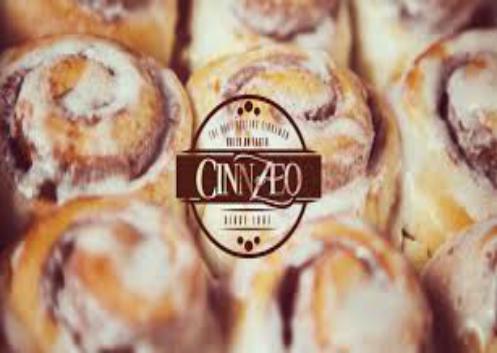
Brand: Cinnzeo
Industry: Food